Anaptychia ciliaris

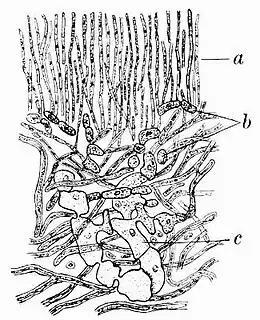
Vertical section of developing ascogonium in "Anaptychia ciliaris", illustrated by German botanist Wilhelm Baur in 1904. a: paraphyses; b: ascogonial hyphae; c: ascogonial cells.

"Anaptychia ciliaris" has a widespread but primarily Northern Hemisphere distribution, with its main range encompassing Europe, parts of Asia, and North Africa, while being notably absent from North America. Primarily found in Northern Europe, the distribution of "A. ciliaris" extends eastward to European Russia, the Caucasus, and northeastern Russia (Murmansk). It is also present in Central and Southern Europe, and the Canary Islands. In Africa, it is established across Morocco, and has been reported from Sudan. The lichen has sporadic records in Asia. In China, specimens have been collected from Xinjiang, Gansu, Shaanxi, and Hebei, at altitudes above . "Anaptychia ciliaris" was among the top three most abundant lichens in Turkey's Lake Abant Nature Park 2018 biodiversity survey. In contrast, northern Germany and the UK have seen a decline in sightings. It is rare in Ireland, and nearly extinct in North East England. By 2010, Scotland recorded "A. ciliaris" in only four locations, with its scarcity attributed to air pollution and the declining elm tree population, impacted by Dutch elm disease. A century ago, it was more common in the UK, typically found thriving on trees in parklands and along cultivated roadsides. Widely distributed in Finland, it is abundant in populated areas, present in parks, alleys, and field edges, and also occurs on seashore cliffs.